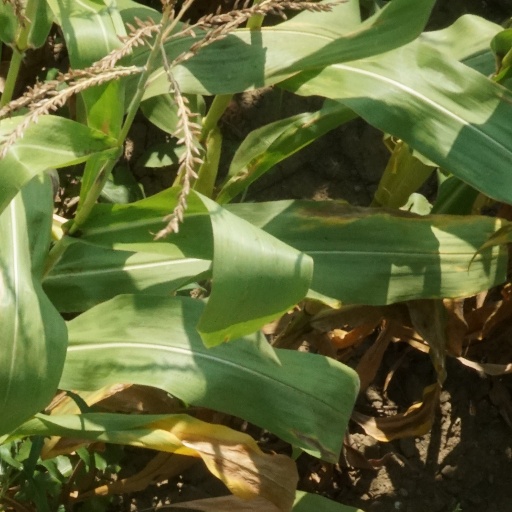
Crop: maize; corn